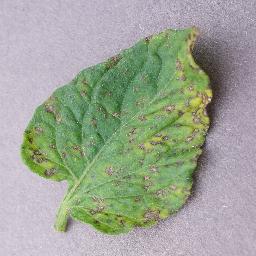
Label: Tomato___Septoria_leaf_spot